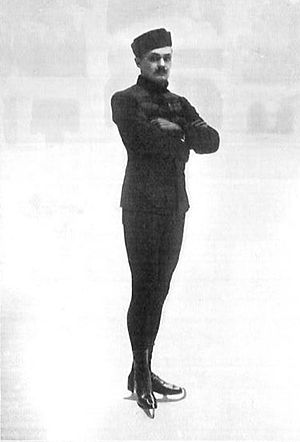
Kunstskøjteløb under sommer-OL 1908 / Medaljer / Special figurer herrer
Nikolai Panin fra Rusland olympisk mester
Kunstskøjteløb var med på det olympiske program for første gang 1908 i London. Det var første gang en vintersport var en olympisk øvelse. Der blev konkurreret i fire discipliner, to for herrer og én for damer og en for par. Seks lande var repræsenteret; ud over dem der vandt medaljer deltog Argentina og USA. Ingen af disciplinerne havde mere en syv deltager og i to af øvelserne var der kun tre deltagere. Konkurrencerne blev gennemført 28. og 29. oktober i Prince's Skating Club i bydelen Knightsbridge i London.